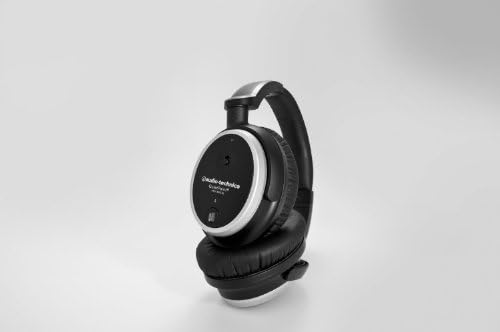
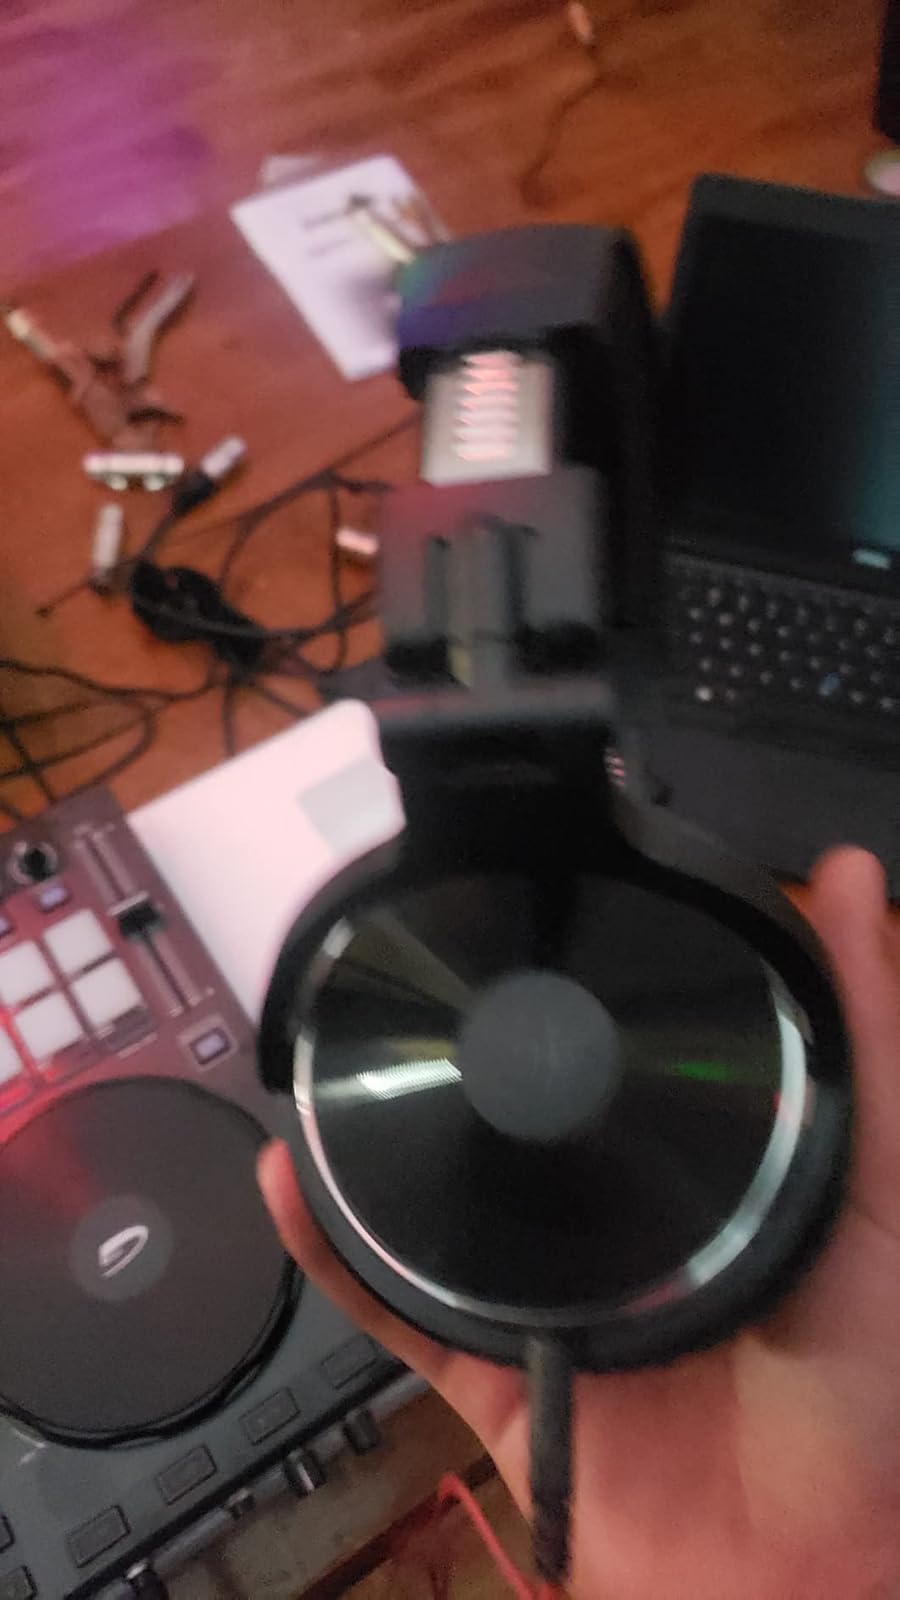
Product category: headphones
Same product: no